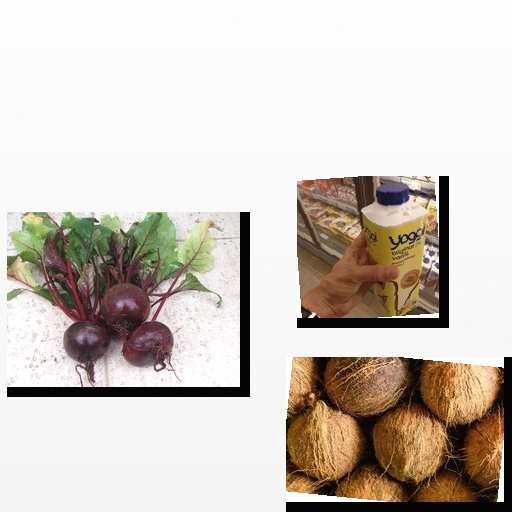
Food items: coconut, vanilla_yoghurt, beetroot